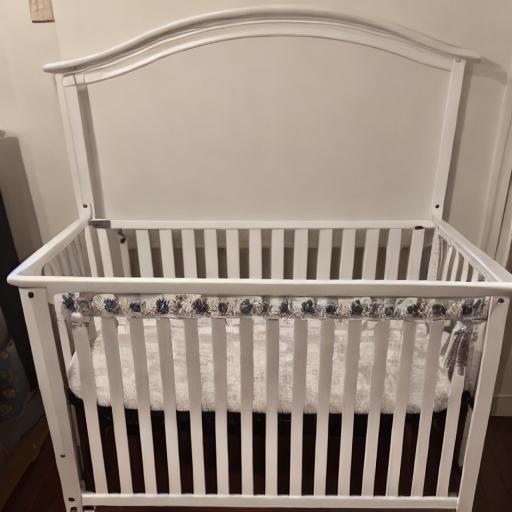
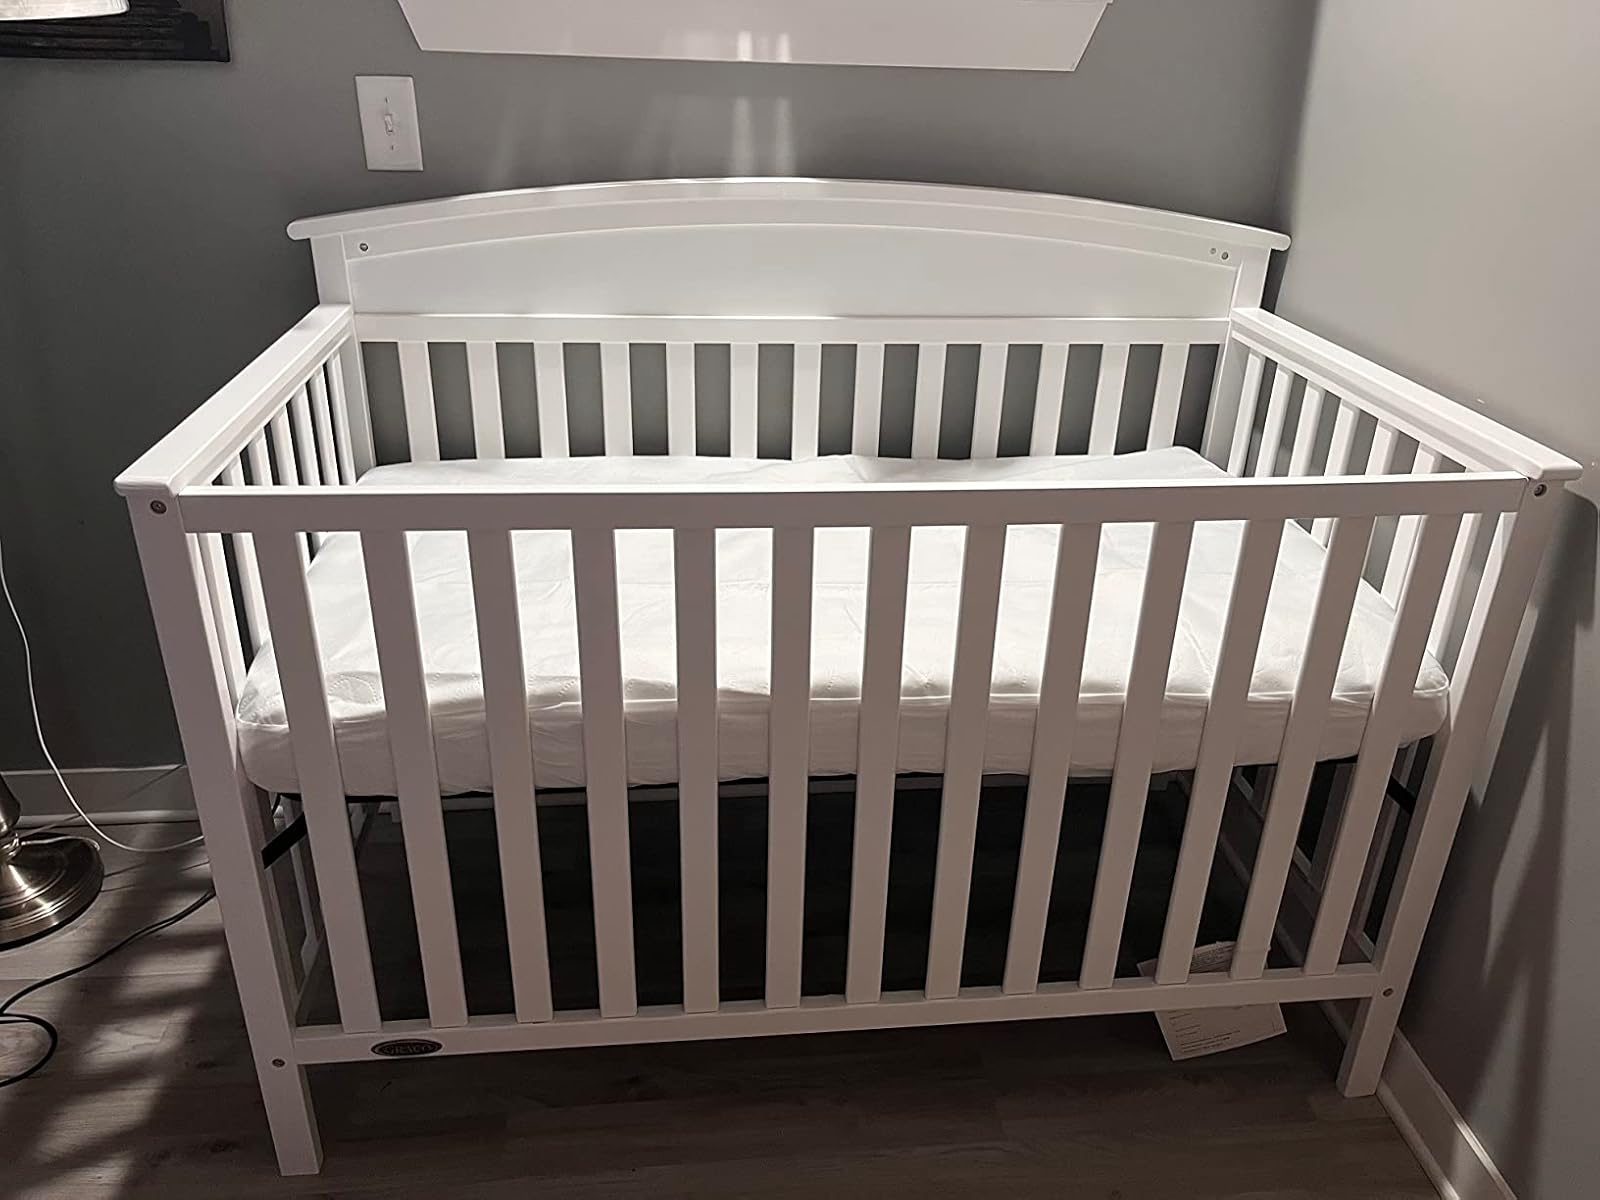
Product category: products_crib
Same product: no